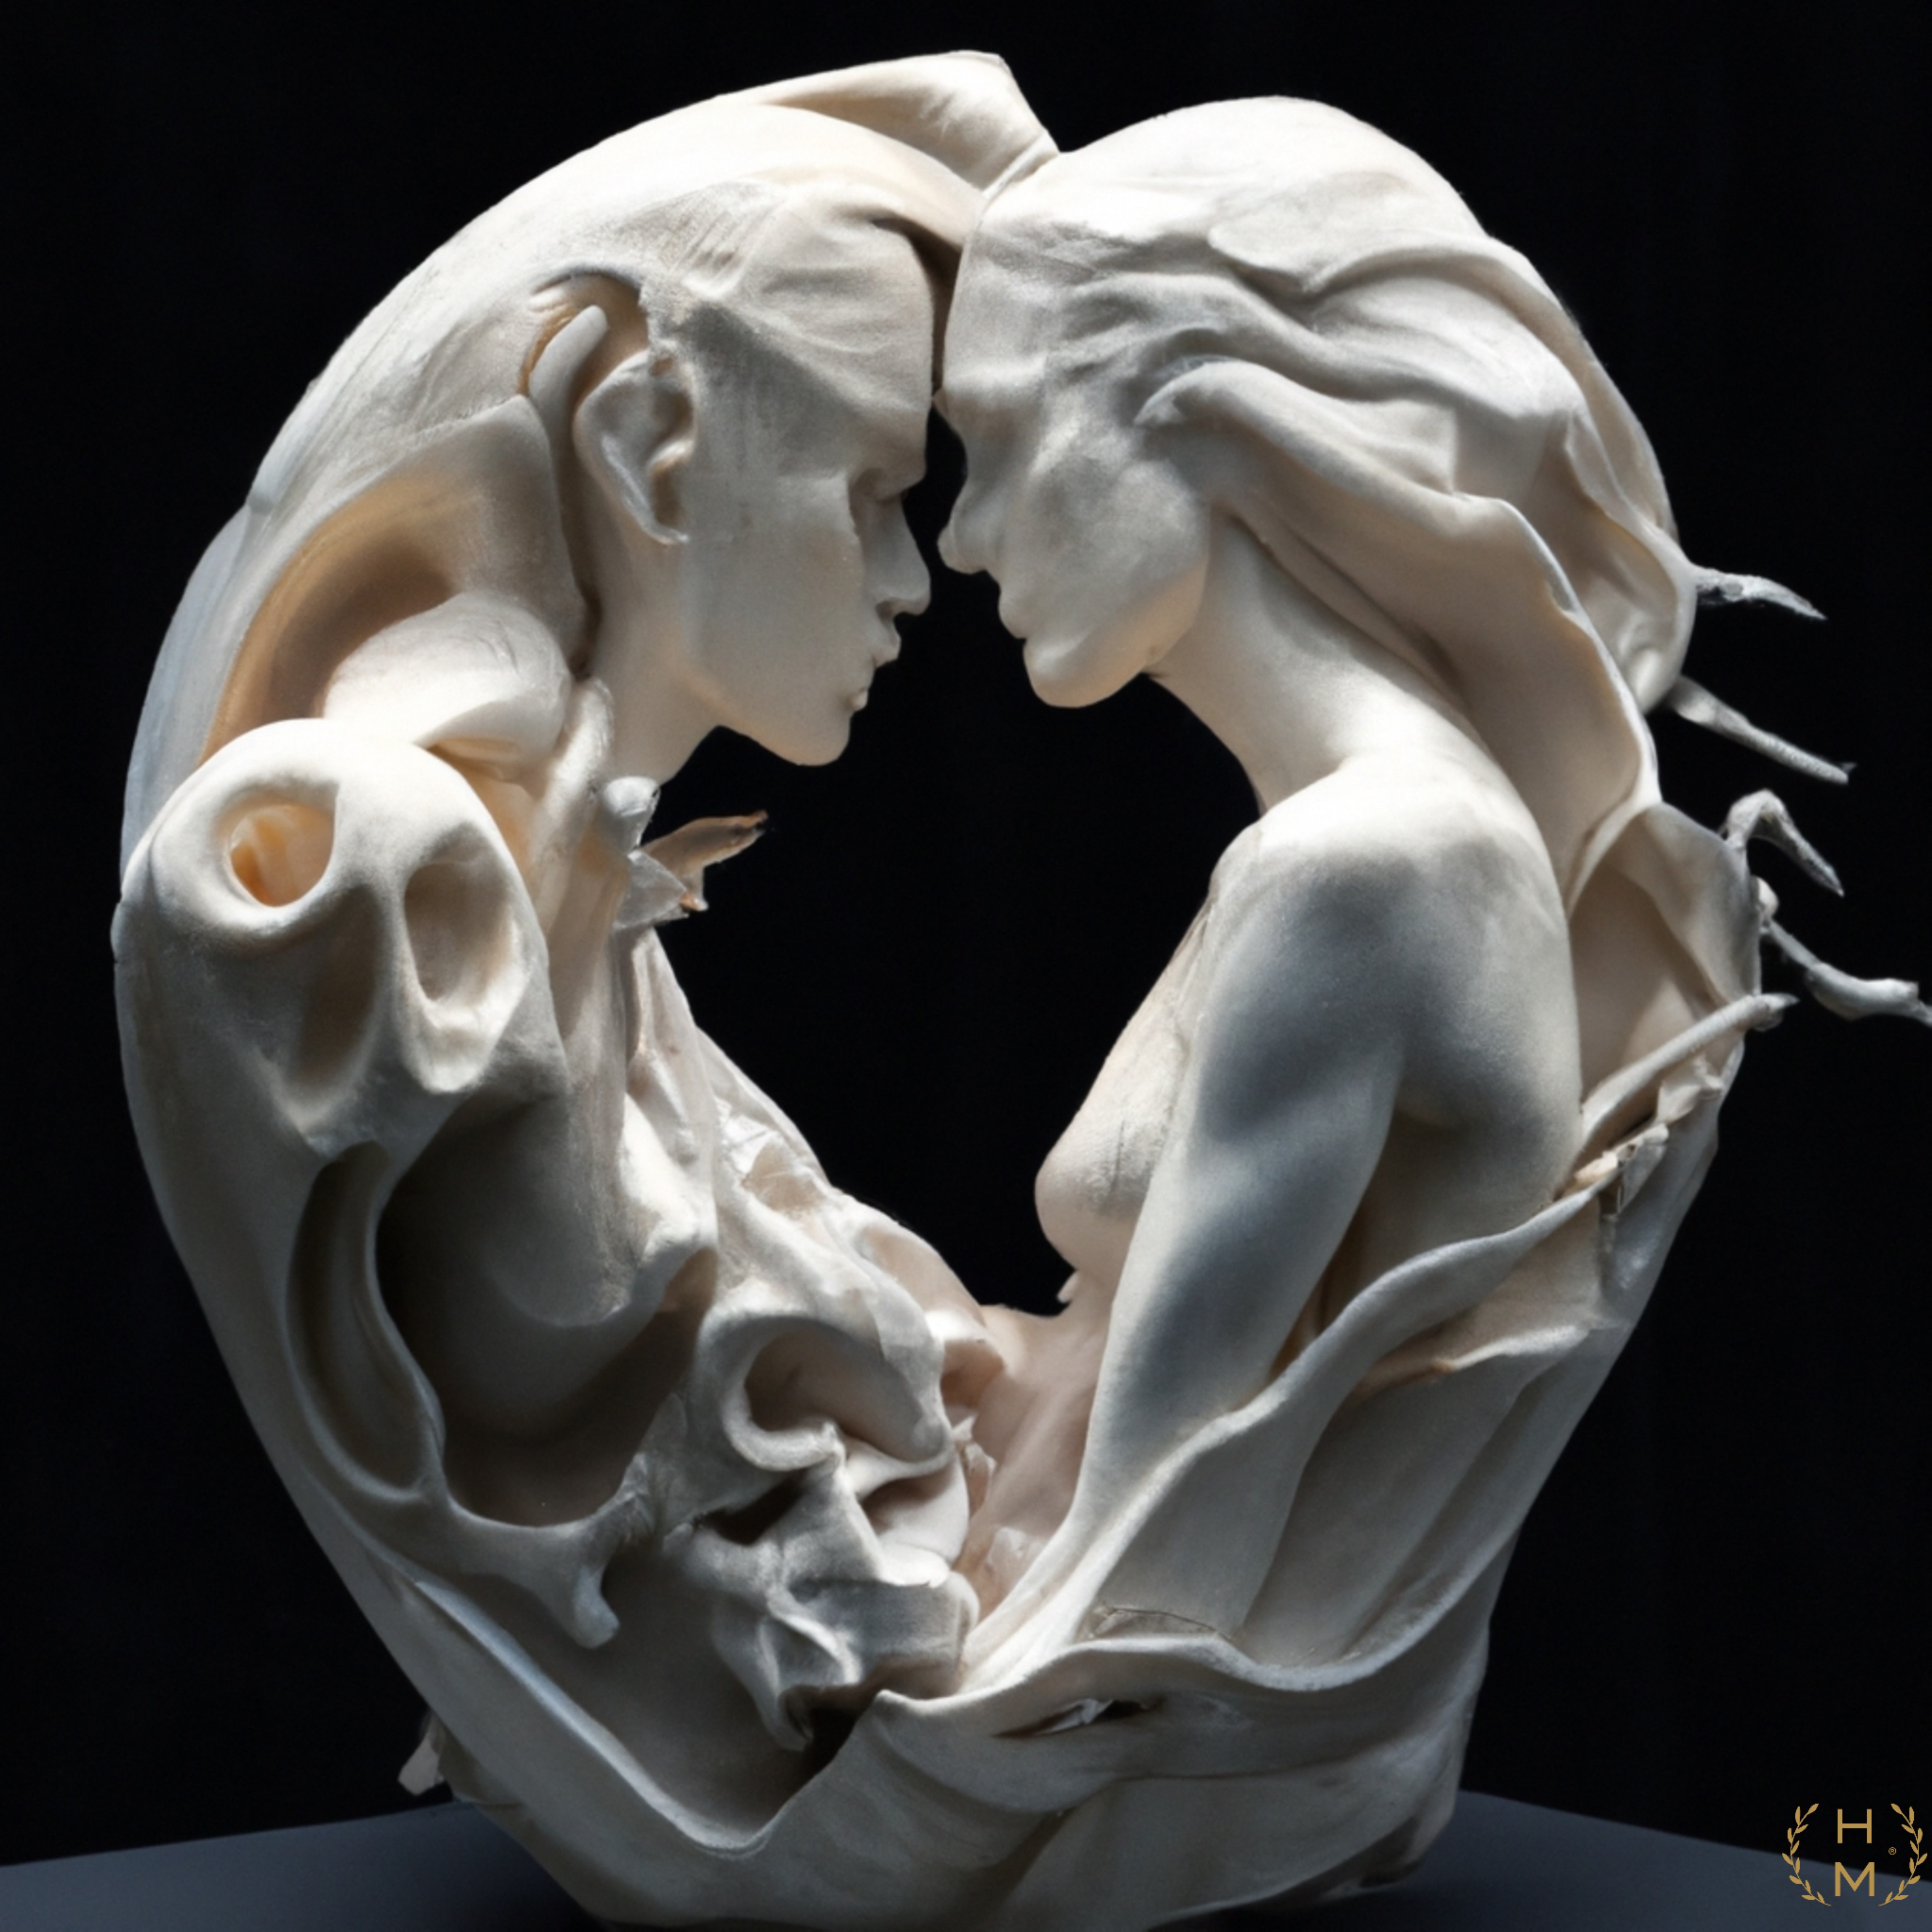
painting, art, artist, artwork, drawing, contemporary art, photography, illustration, paint, love, design, sketch, fine art, abstract art, creative, abstract, acrylic painting, nature, watercolor, art gallery, oil painting, gallery, modern art, abstract painting, digital art, contemporary painting, art collector, style, girl, woman, fashion, mort, jaw, gesture, sculpture, font, artifact, classical sculpture, fashion accessory, statue, petal, jewellery, metal, circle, still life photography, serveware, carving, rose order, symmetry, pottery, visual arts, rose family, pattern